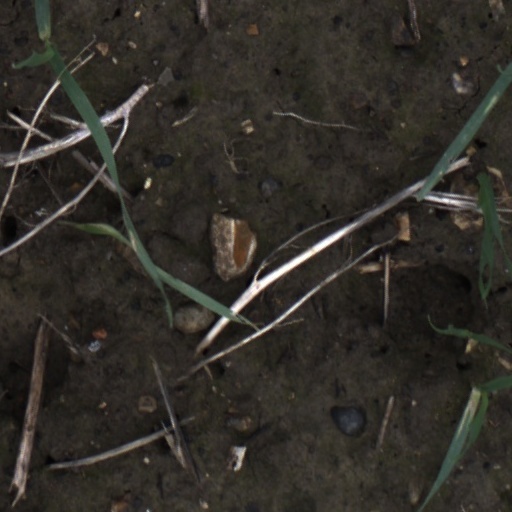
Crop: wheat